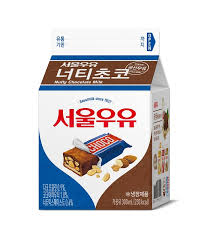
Label: paper